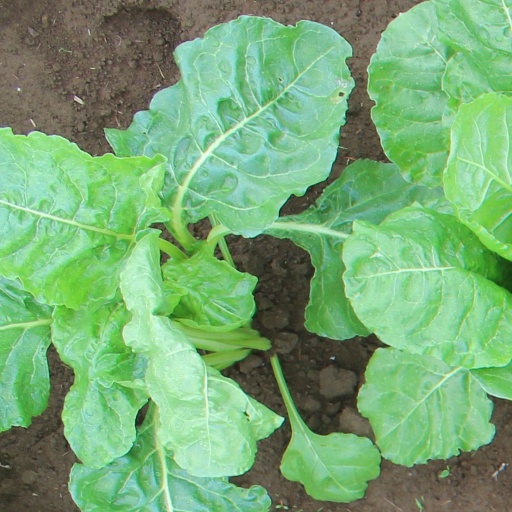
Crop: sugar beet